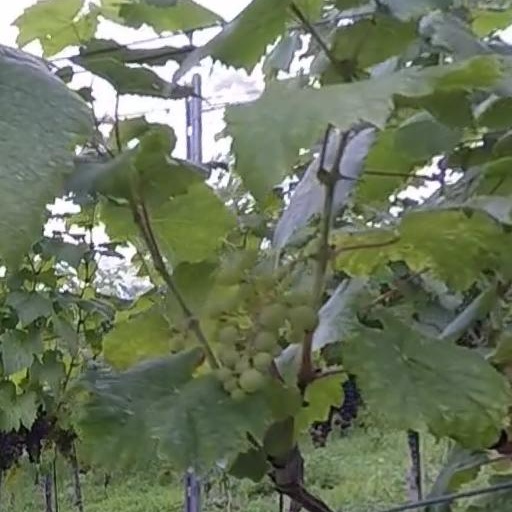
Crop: grape